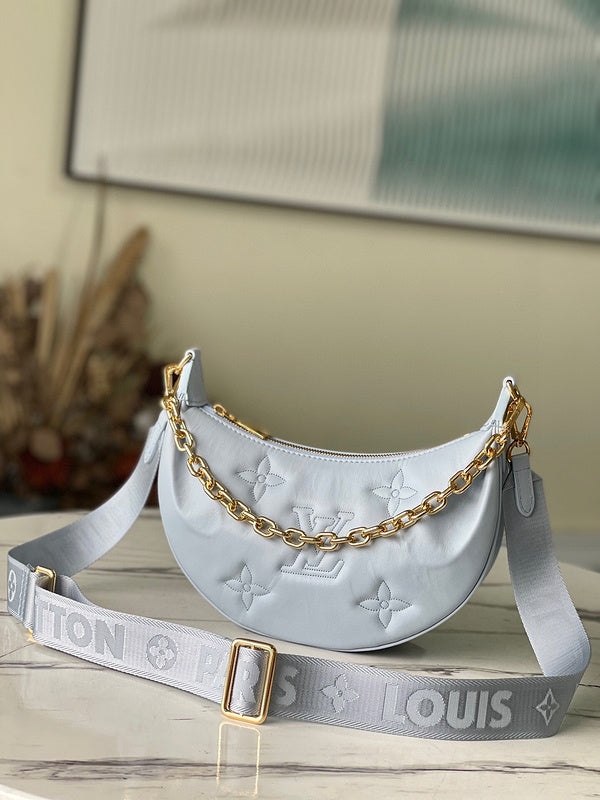
Fashion Lu-Vi bags - 5044
At TLM Shop, we specialize in 1:1 top-grade quality bags, shoes, watches, glasses, caps, and more. Each product comes with a care manual, tags, a dust bag, and a box for the perfect unboxing experience. Our shipping time is 12 to 15 days. Once you place an order, we’ll generate an invoice, and after payment confirmation, we’ll begin processing your order. Before dispatching, we’ll send you a video of your product for approval and provide a tracking number once shipped. We accept PayPal, credit/debit cards, and bank transfers. Have questions? Feel free to contact us anytime!
Brand: The Lavish Mart
Category: Apparel & Accessories > Handbags, Wallets & Cases > Handbags > Half-Moon Bags